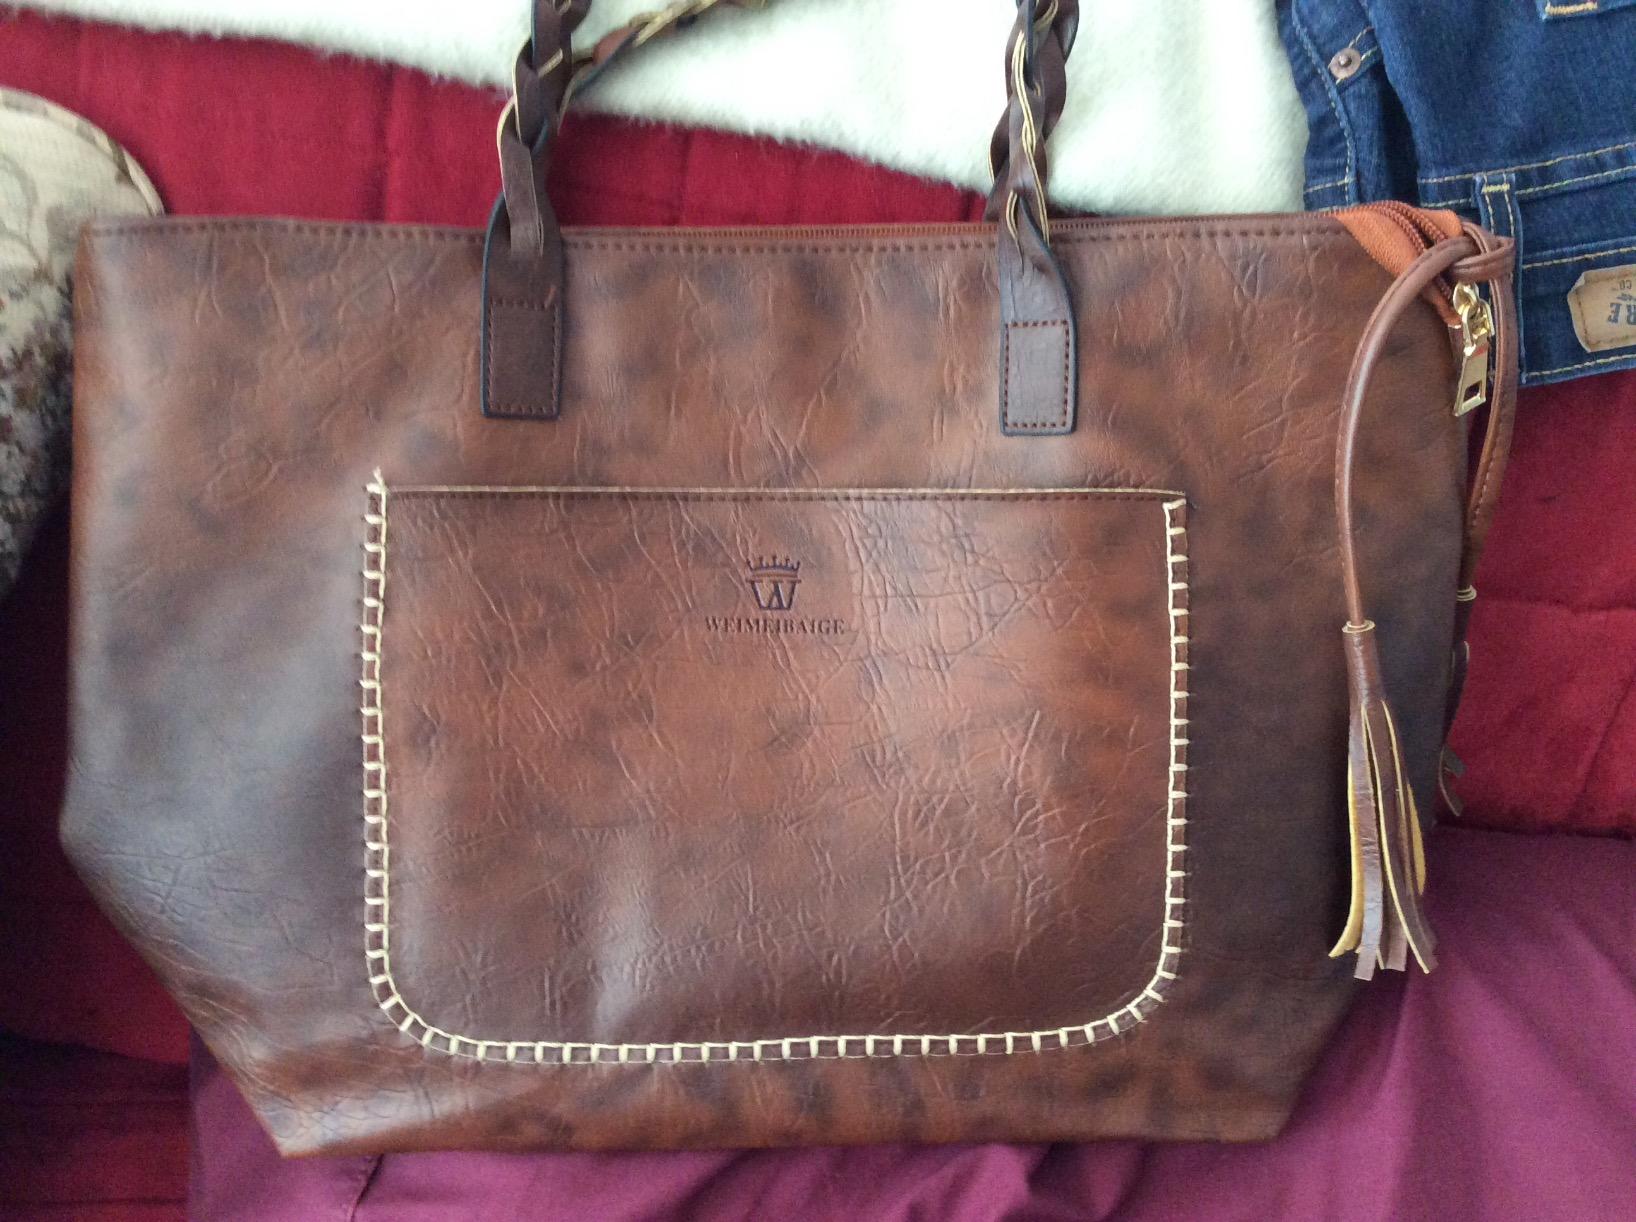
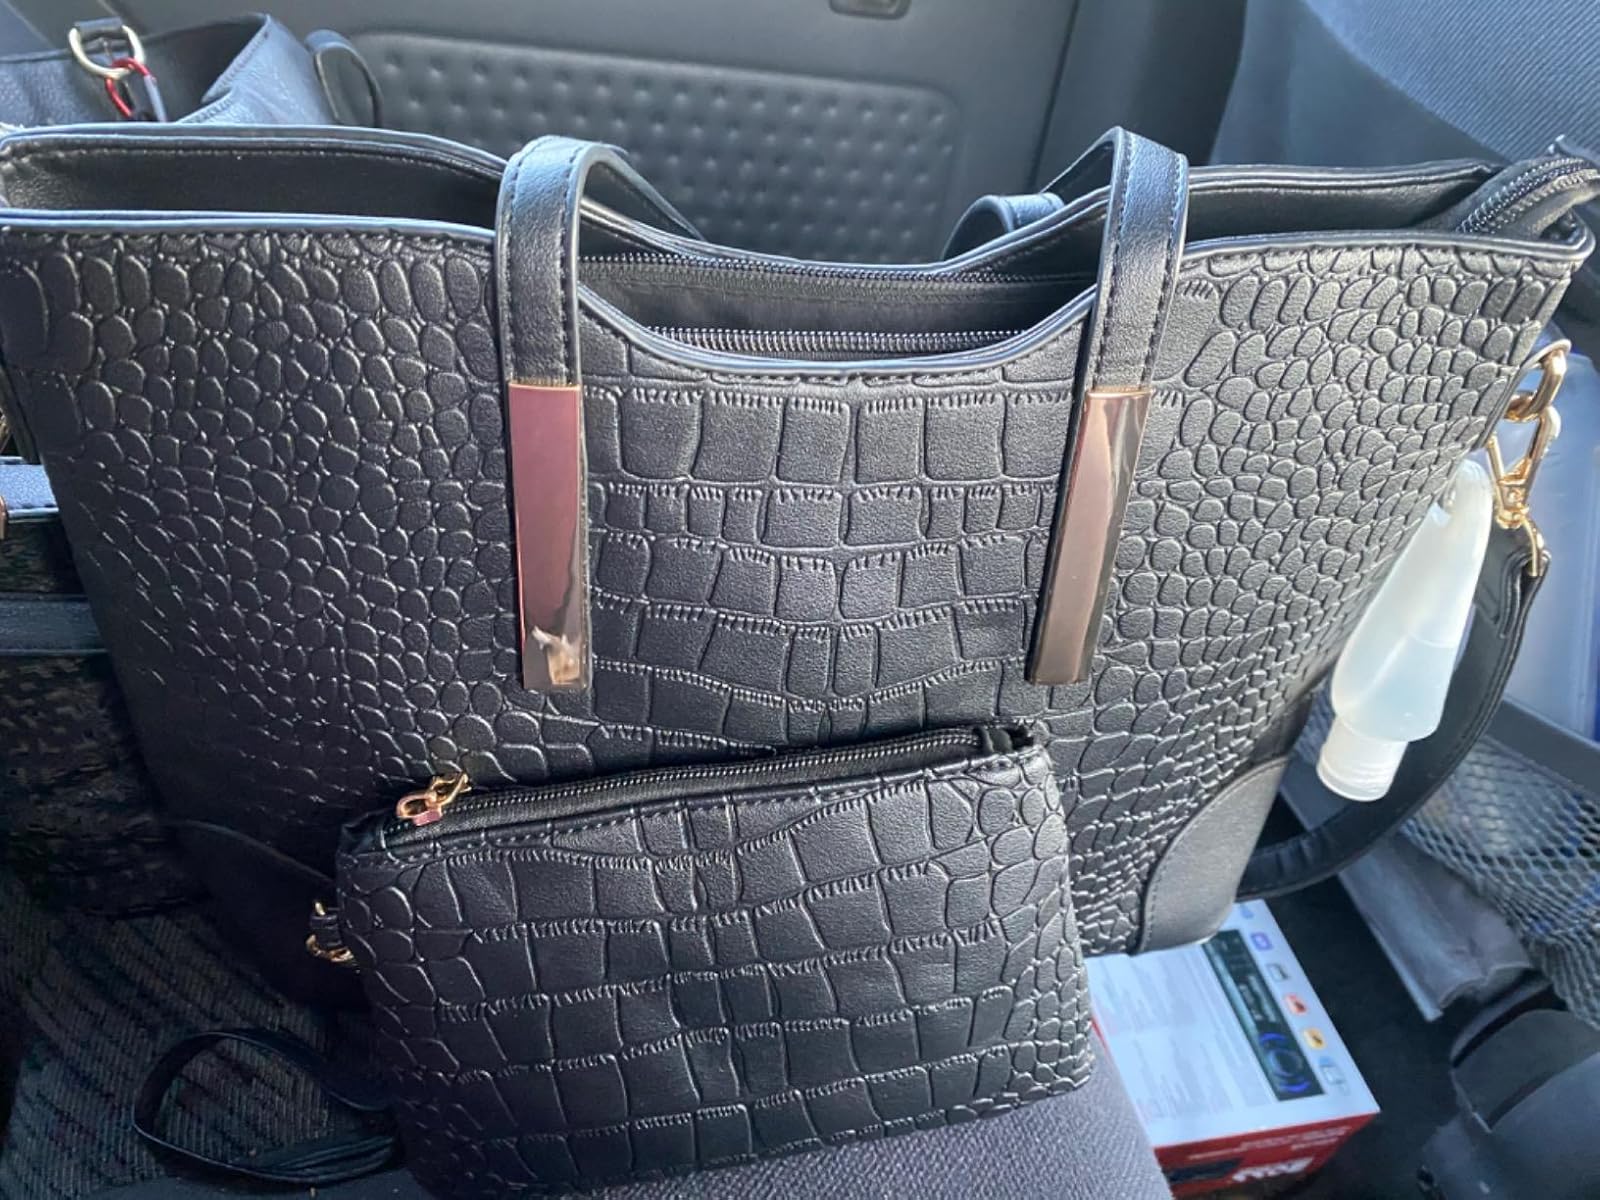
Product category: accessories_handbag
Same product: no